List of secondary highways in Thunder Bay District

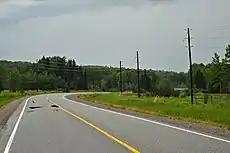
Highway 628 near Red Rock

Secondary Highway643, commonly referred to as Highway643, is a secondary highway in the Canadian province of Ontario, located in Thunder Bay District. Its total length is approximately and runs roughly on a northwest–southeast orientation. The northern terminus intersects Exton Road northwest of Aroland First Nation while the southern terminus intersects Highway 584 near Exton. A proposed all-season access road would connect Marten Falls First Nation to Highway643.